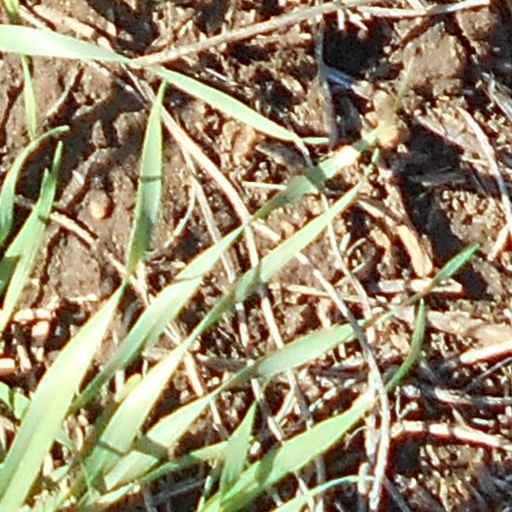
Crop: wheat